Cornelis Cort

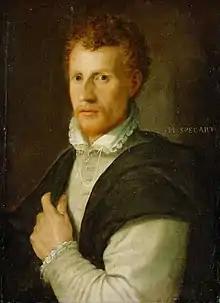
Cornelis Cort by Hans Speckaert

Cornelis Cort ( March 1578) was a Dutch engraver and draughtsman. He spent the last 12 years of his life in Italy, where he was known as "Cornelio Fiammingo".